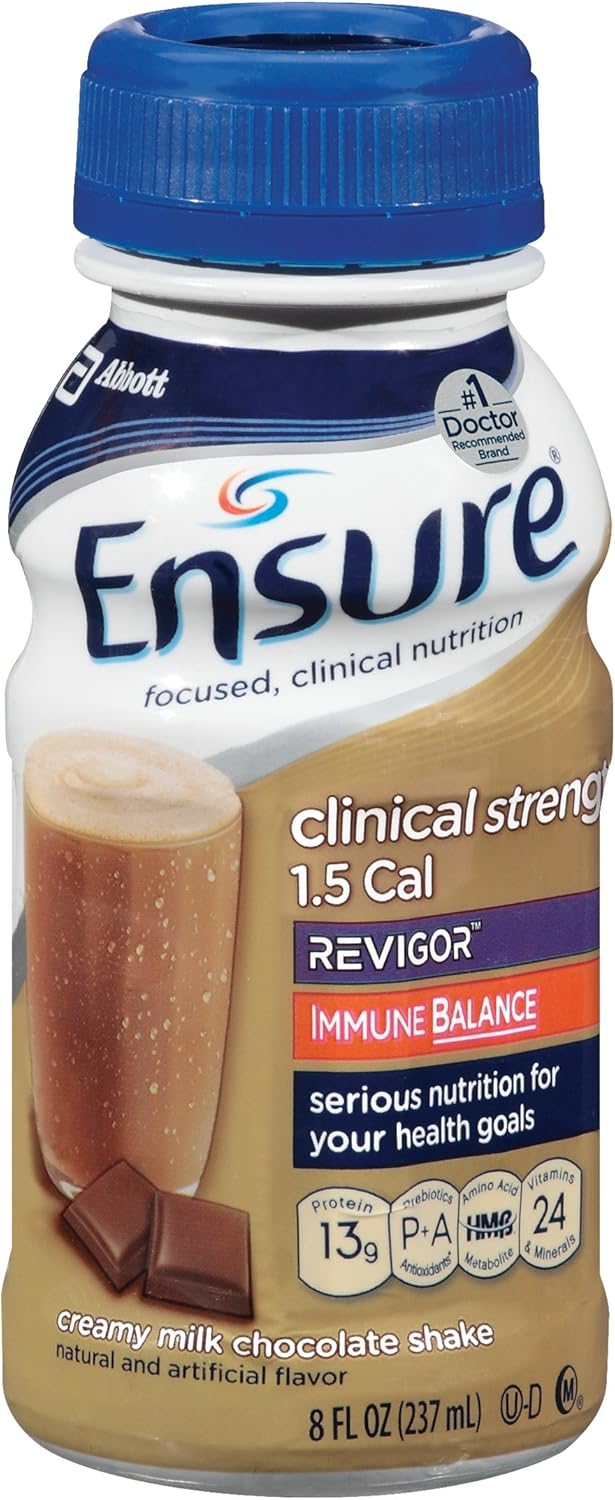
Ensure Clinical Strength Revigor Creamy Milk Chocolate Shake, 8-Ounce (Pack of 16)
Category: Health & Personal Care
Adult nutrition beverage
Features: Eligible to be purchased with Supplemental Nutrition Assistance Program (SNAP) benefits | Includes HMB (propietary ingredient naturally produced by the body to aid protein synthesis of the muscles | Inlcudes immune balance | Rebuild lean muscle mass | Eligible to be purchased with Supplemental Nutrition Assistance Program (SNAP) benefits | In select stores;The SNAP (Supplemental Nutrition Assurance Program) name is a service mark of the U.S. Department of Agriculture;USDA does not endorse any goods, services, or enterprises